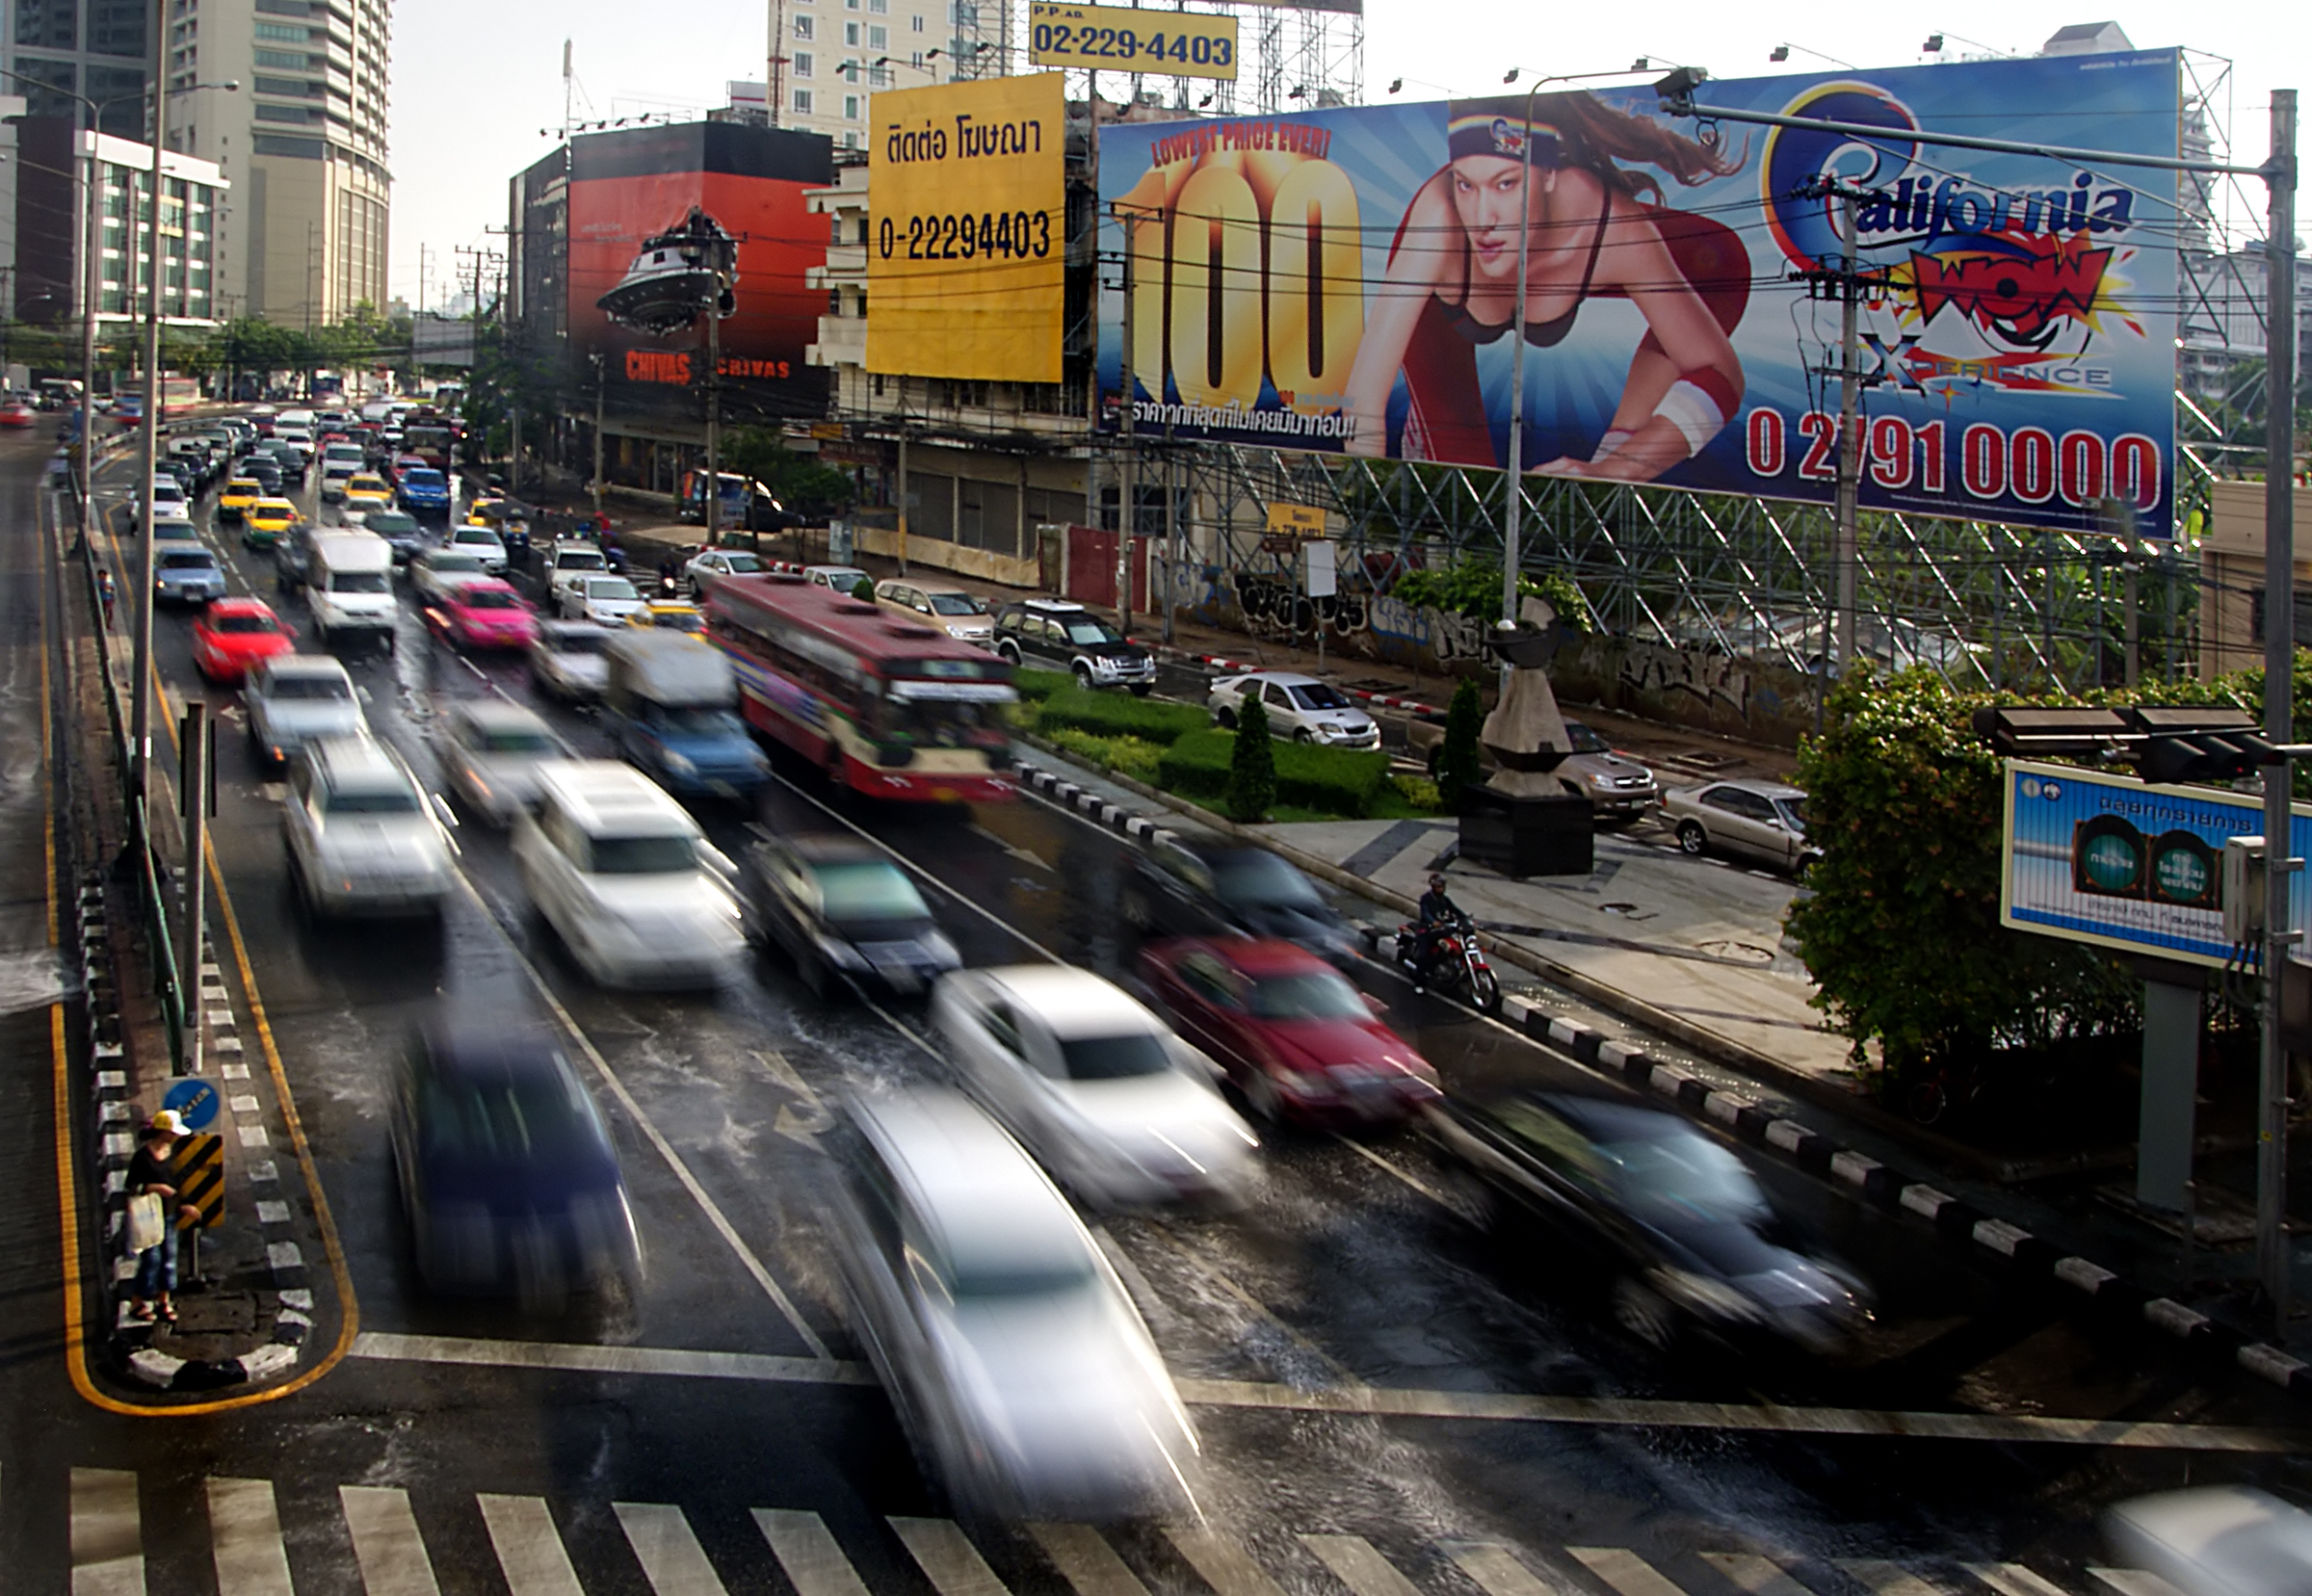
track, road, traffic, street, train, advertising, cityscape, motion, transport, vehicle, lane, public transport, art, rushhour, bangkok, rail transport, land vehicle, urban area, metropolitan area